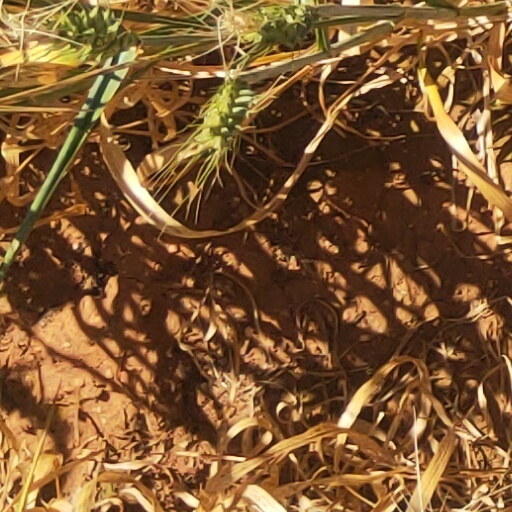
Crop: wheat